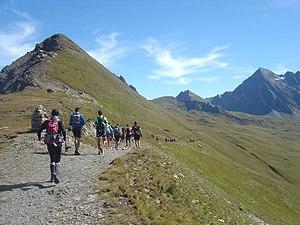
Le col de Chavannes (2603m) et sa descente à droite sur les Traces des Ducs de Savoie 2014 au km 19,7
L'UTMB est un évènement sportif composé de sept trails dont quatre en ultra-endurance en pleine nature et de très longue durée, qui traverse trois pays, trois grandes régions alpines et dix-huit communes françaises, italiennes et suisses du pays du Mont-Blanc. Il emprunte principalement le sentier de grande randonnée du tour du mont Blanc.